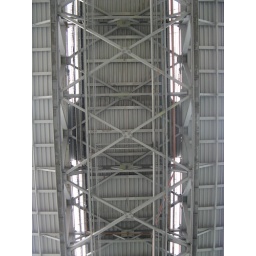
I.K.Brunell road bridge over the river Tamar